Charles Paris d'Orléans, Duke of Longueville

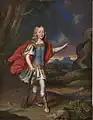
Portrait as Hercules by Louis Ferdinand Elle the Elder, 1658-1660

Charles Paris d'Orléans, (Paris, 28 January 1649 – Tolhuis, Netherlands, 12 June 1672) was Duke of Longueville, Duke of Estouteville, Prince of Neuchâtel, Count of Dunois, Count of Saint-Pol, Count of Tancarville and a military commander.